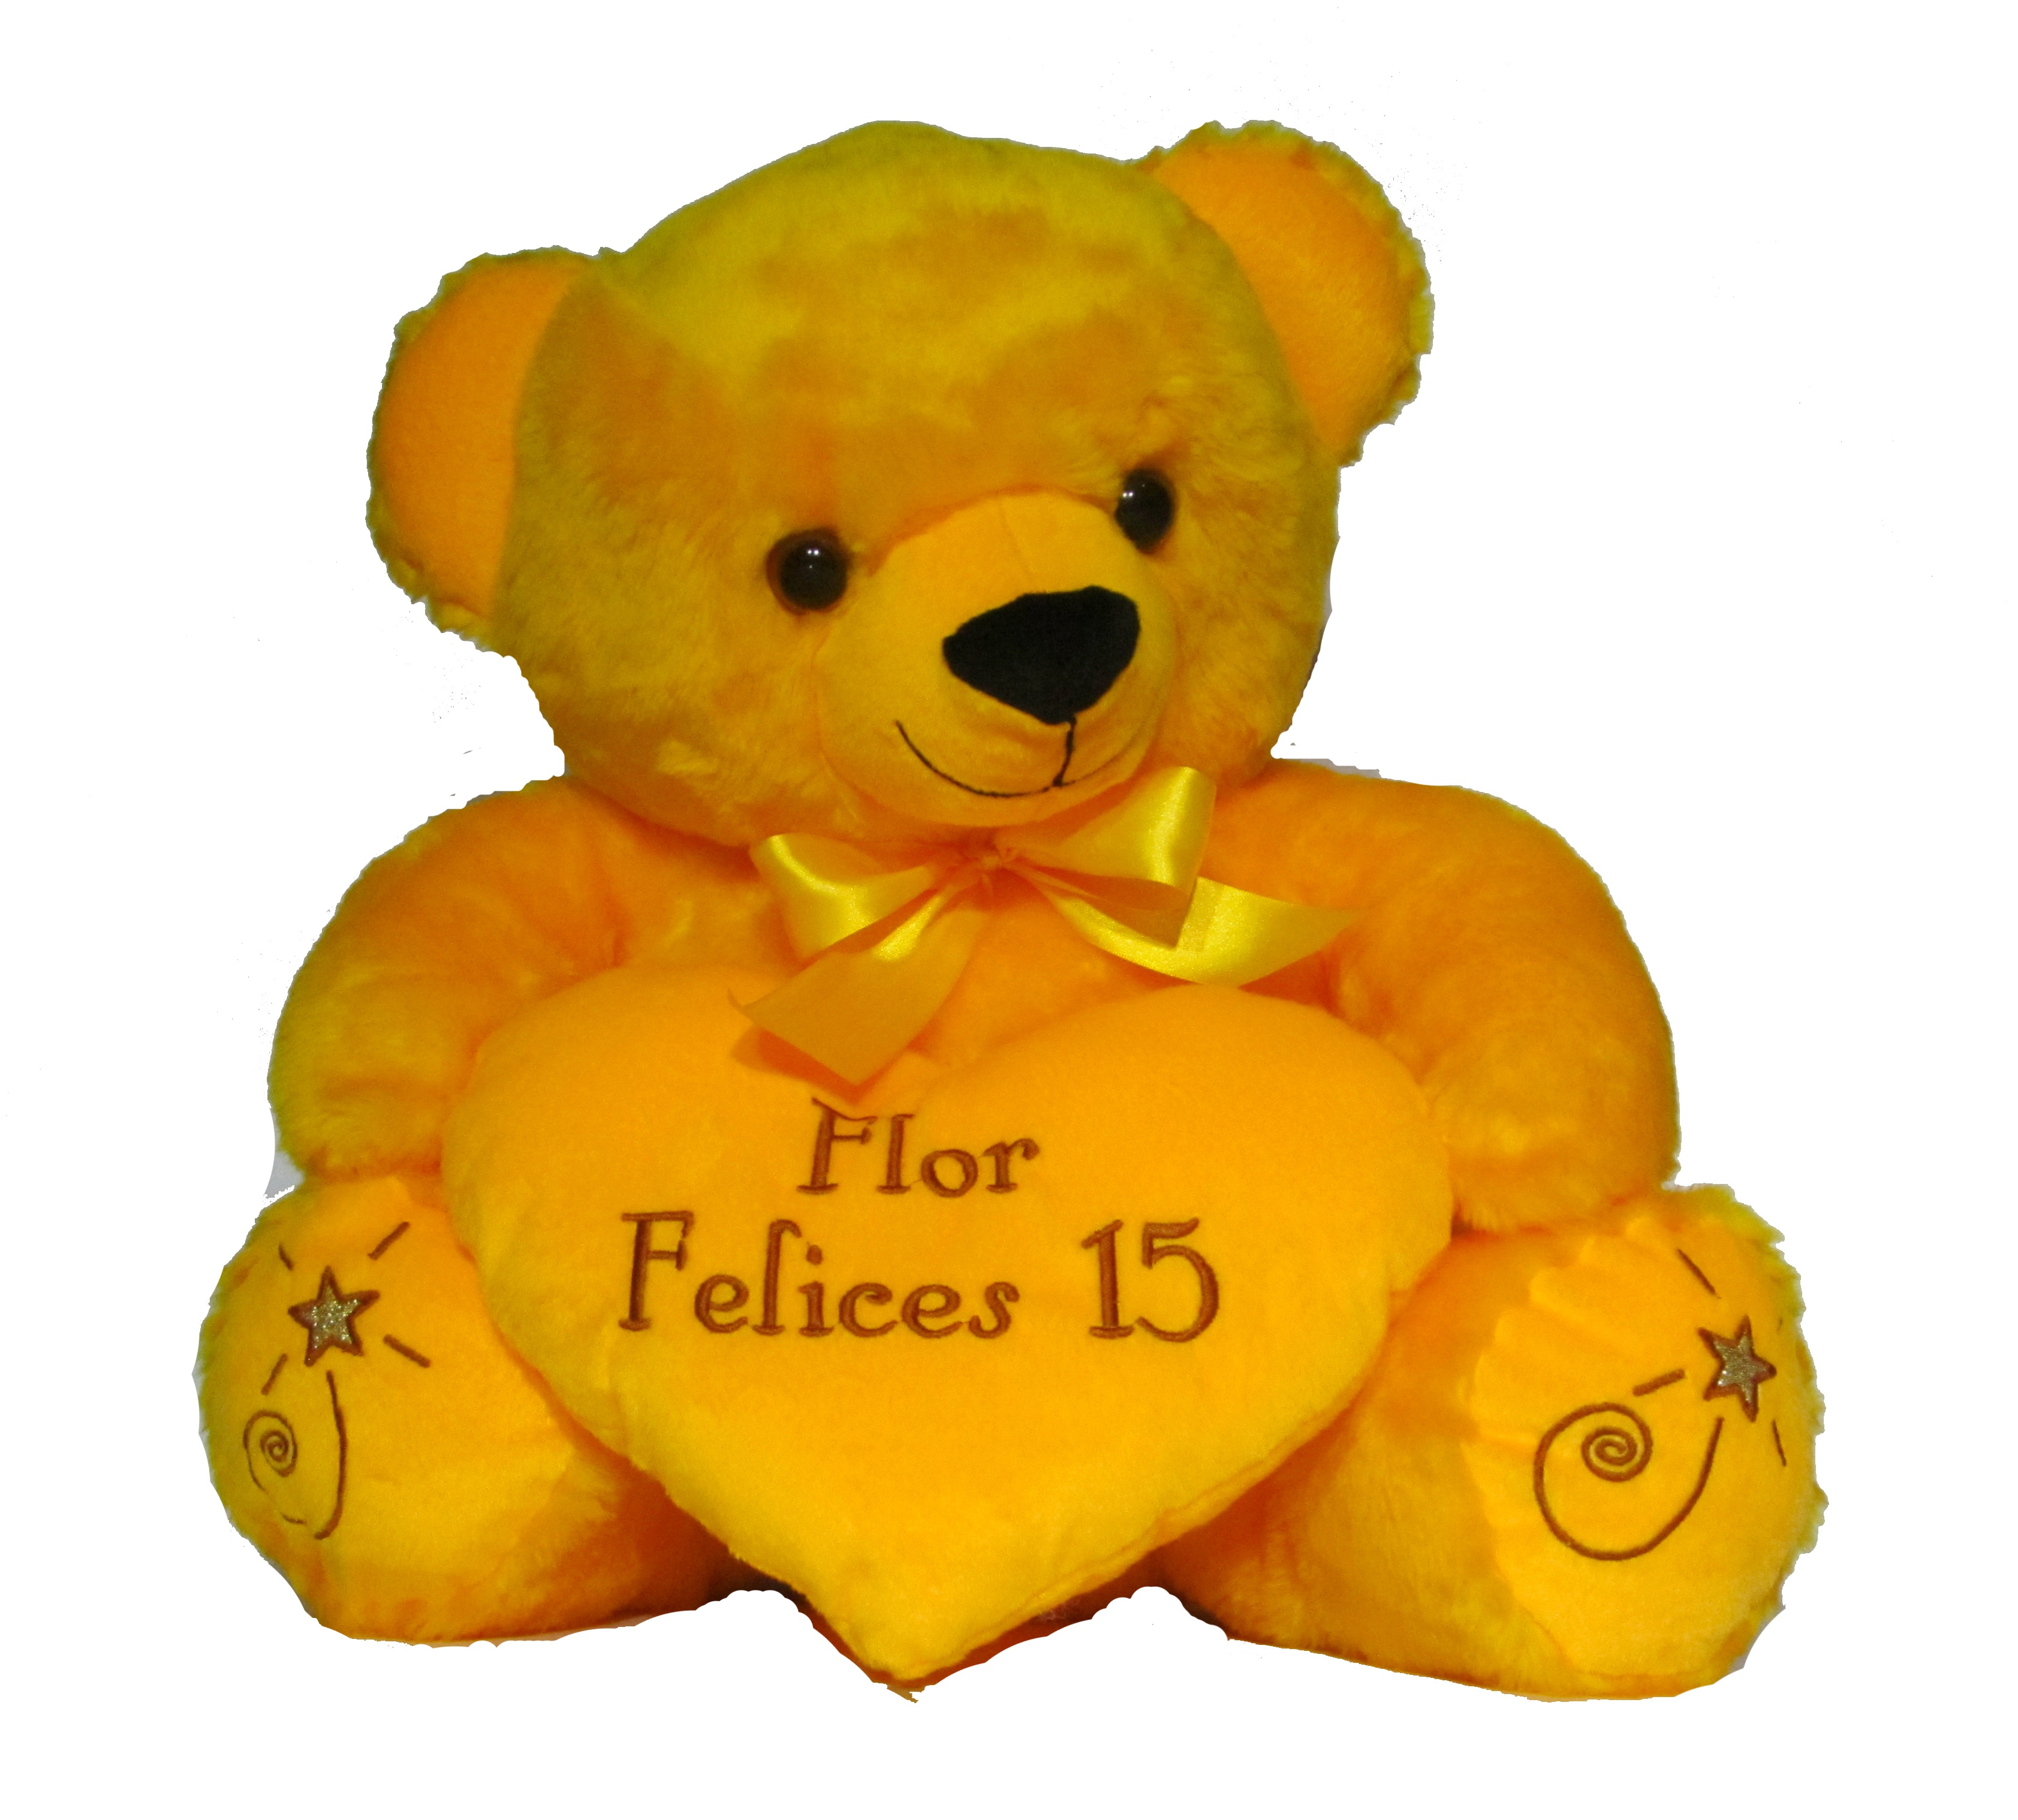
bear, yellow, toy, teddy bear, textile, giant, plush, stuffed toy